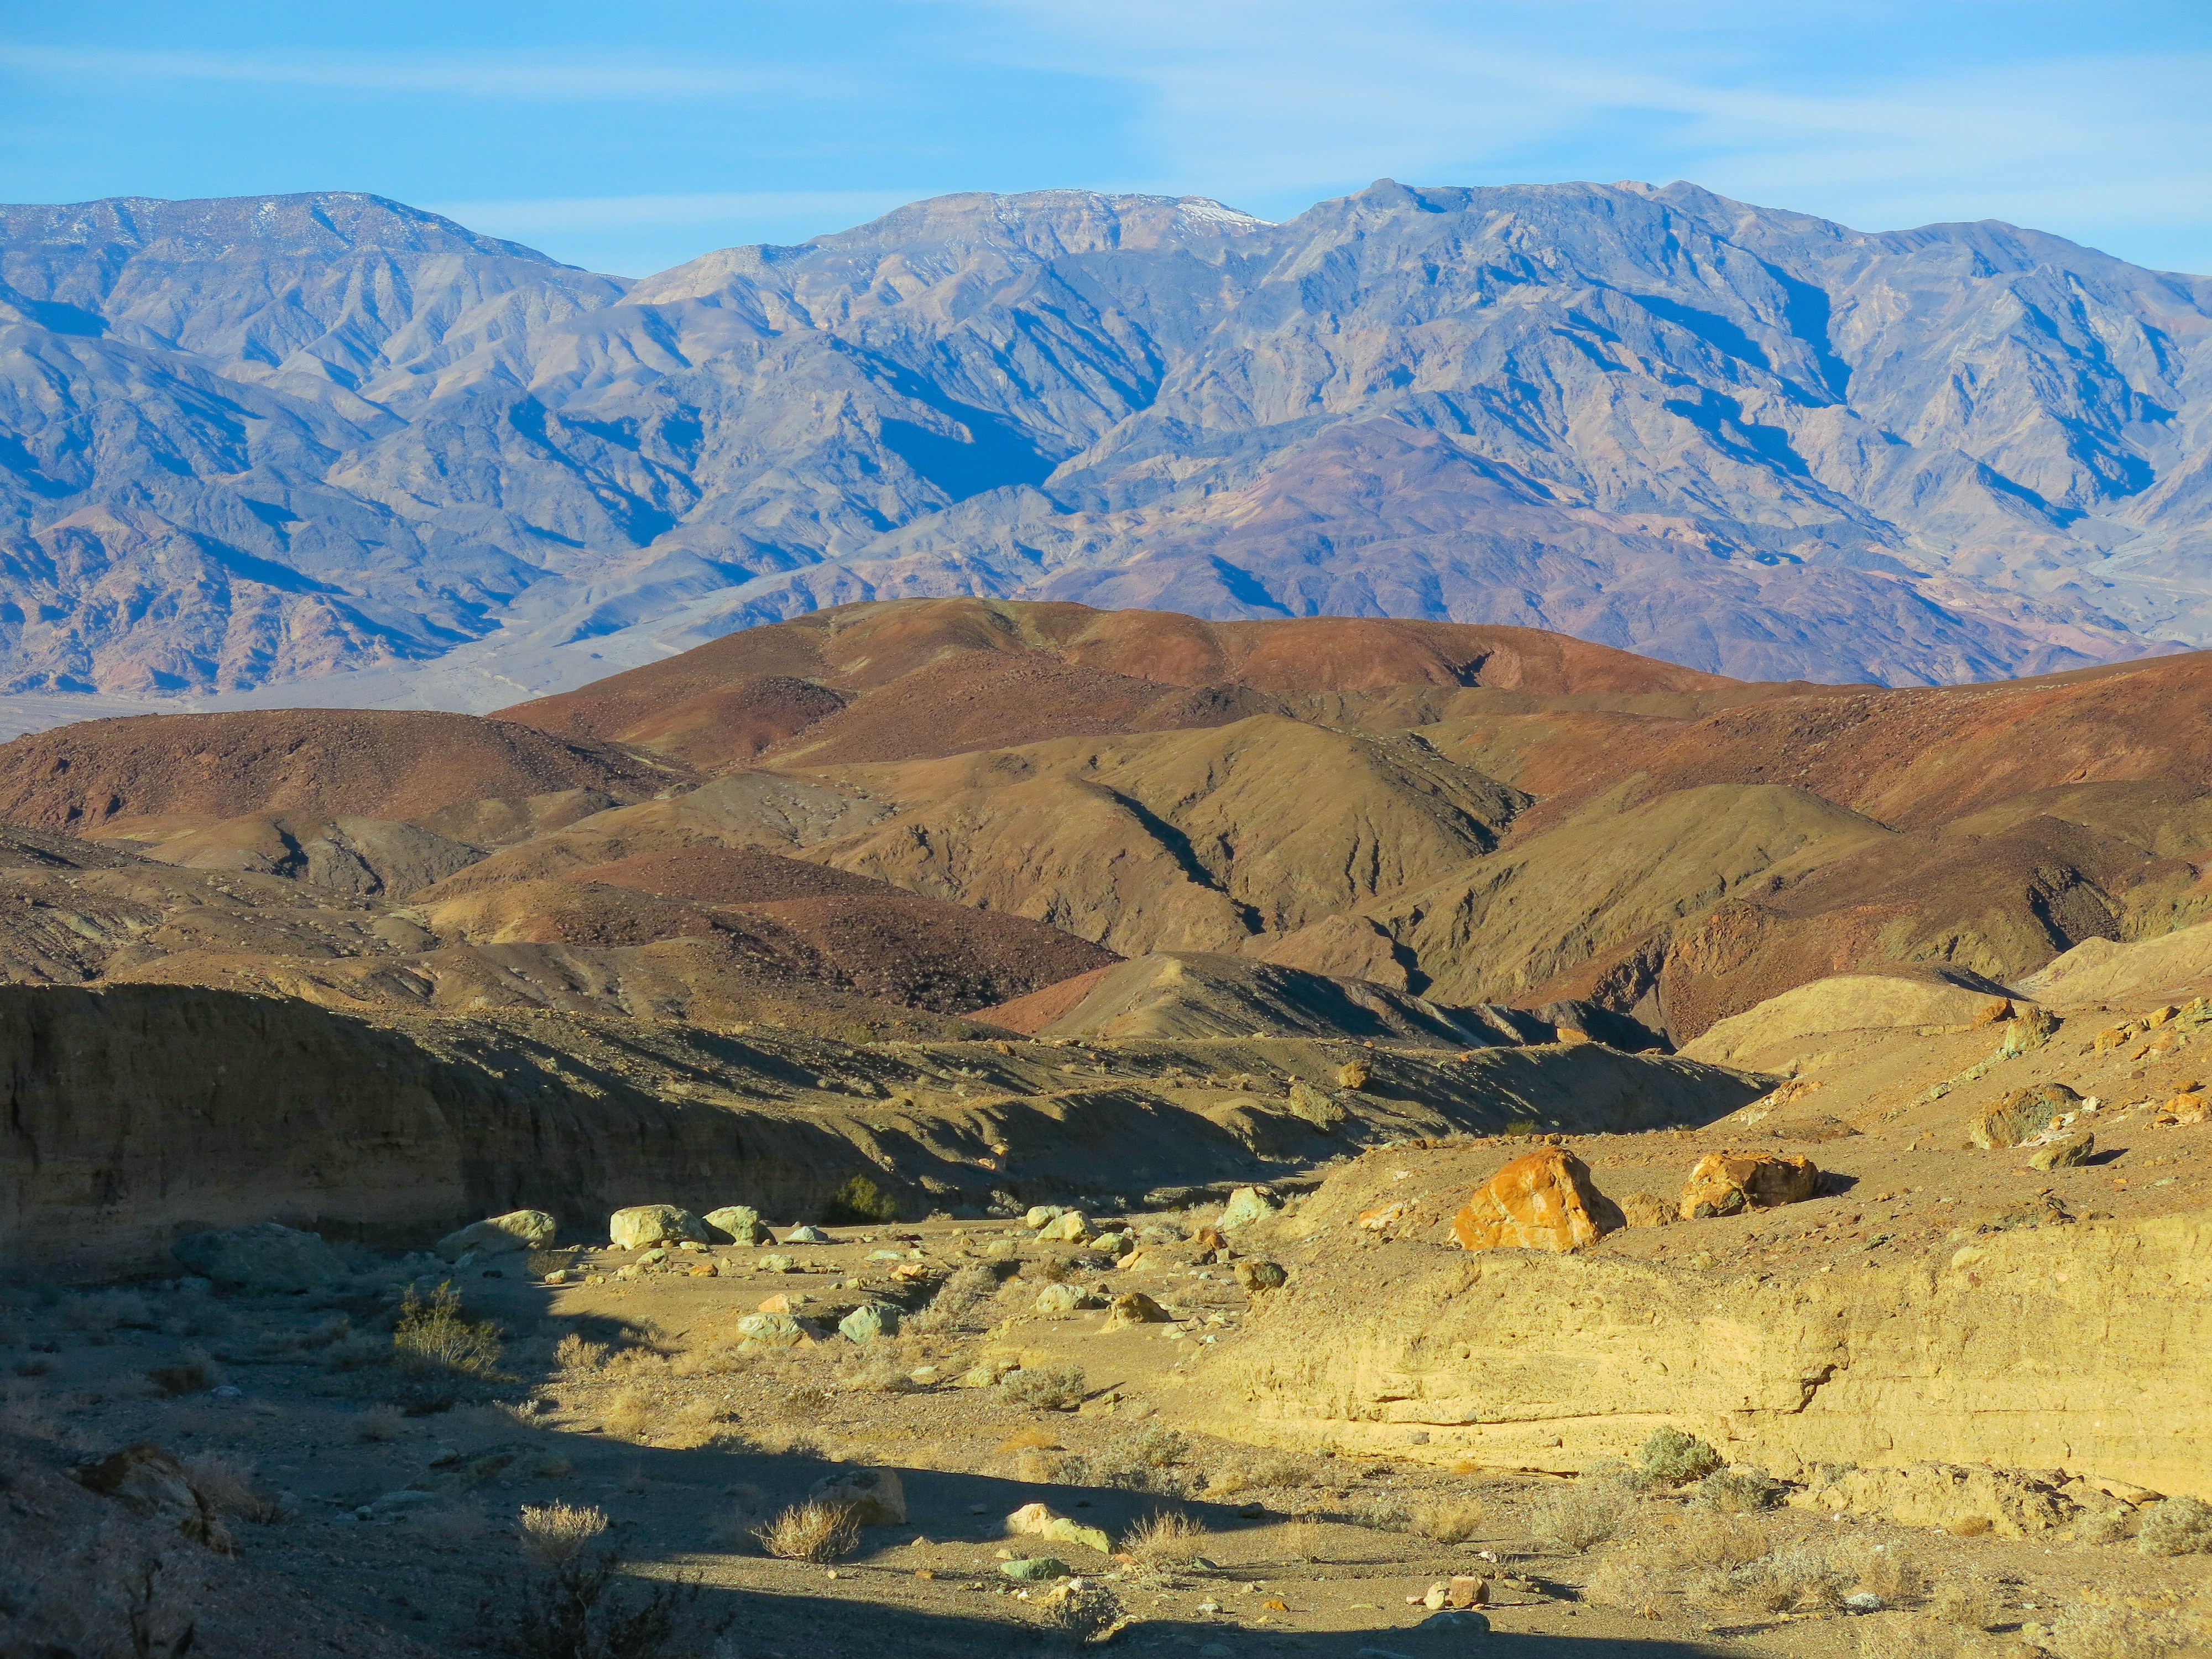
landscape, wilderness, mountain, snow, hill, lake, valley, mountain range, ridge, geology, badlands, plateau, fell, loch, wadi, moraine, landform, mountain pass, natural environment, geographical feature, mountainous landforms